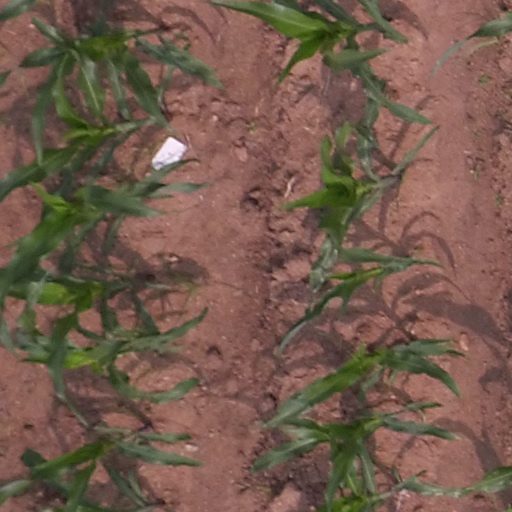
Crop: maize; corn